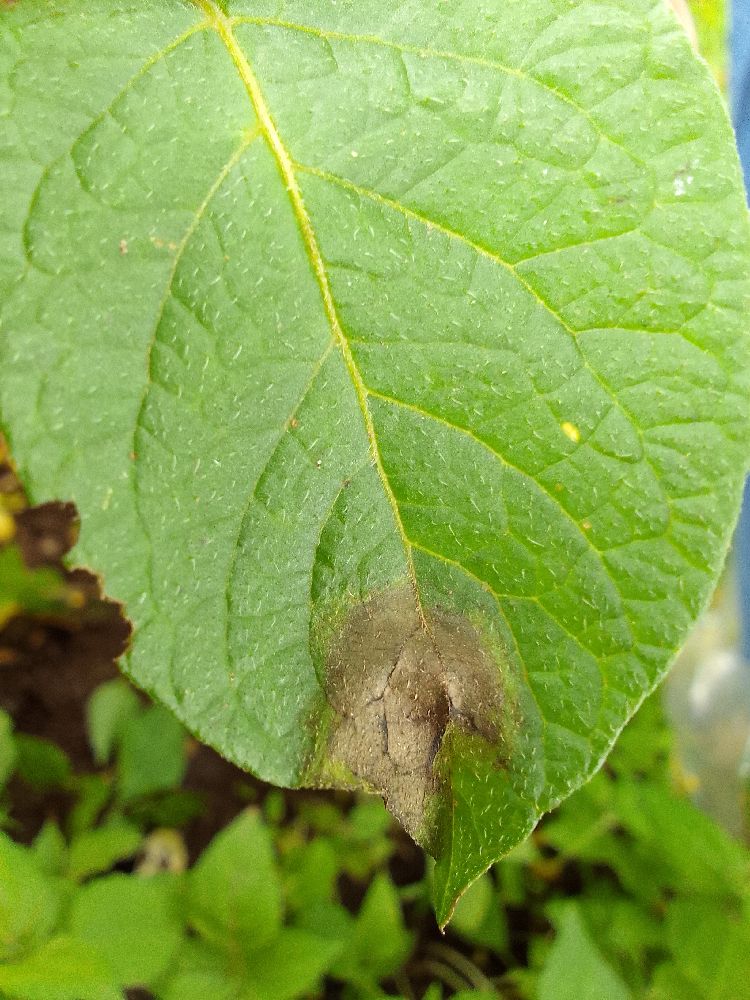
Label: Late blight